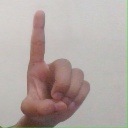
अक्षर: ड